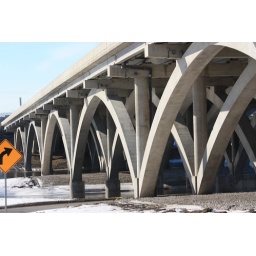
I 88 bridge over fox river